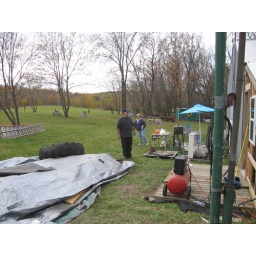
Trap rock was in lean-to that had to be removed 1st before sub floor and flooring can be installed.